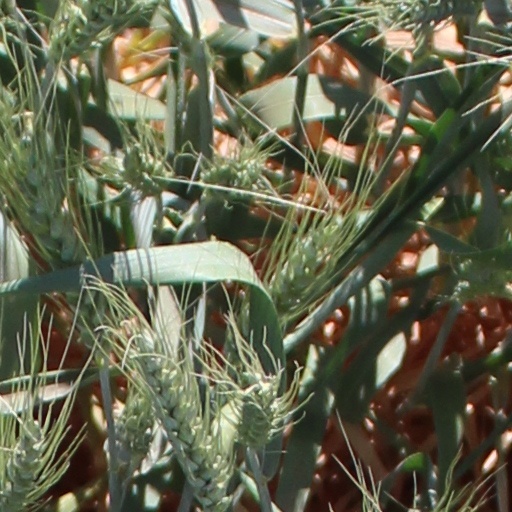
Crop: wheat